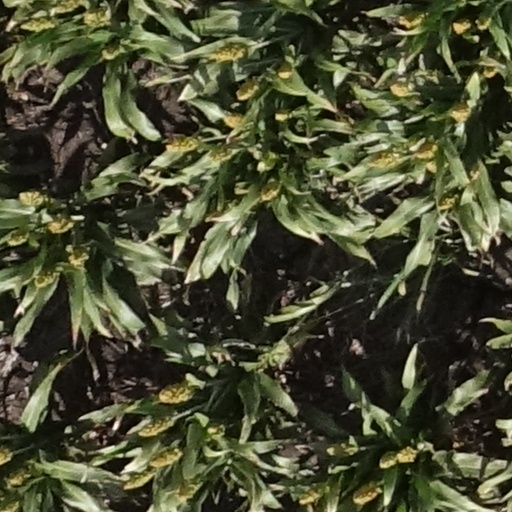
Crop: sorghum